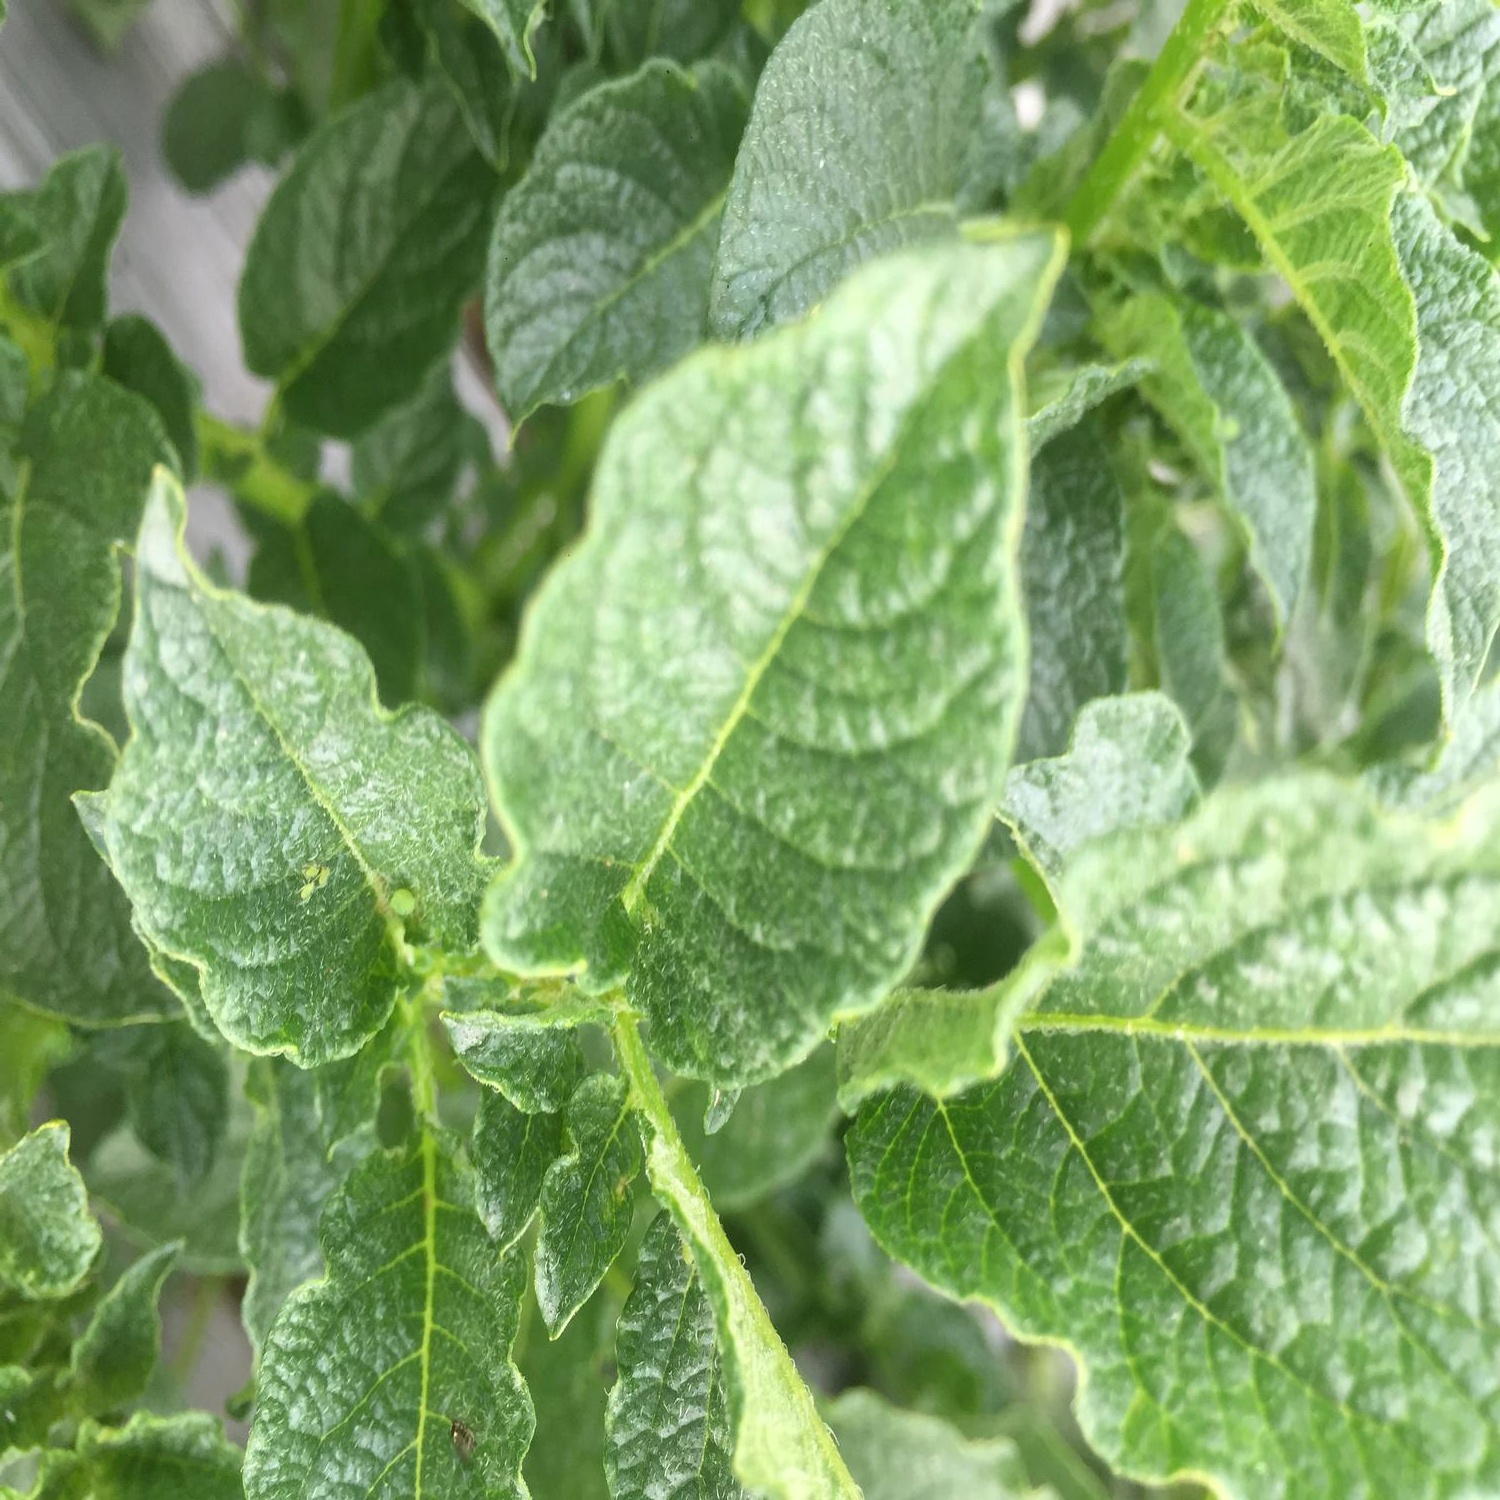
Etiqueta: Virus